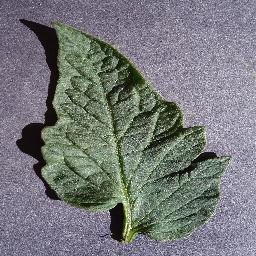
Label: Tomato___healthy